J. Jayalalithaa

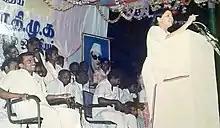
Jayalalithaa at the public meeting in 1980s

Jayalalithaa denied claims that M.G.R., who had been chief minister for the state since 1977, was instrumental in introducing her to politics. On 4 June 1982, she joined the AIADMK, which was founded by M.G.R. Her maiden public speech,"" (The Greatness of a Woman) and the schemes that touched their lives, was delivered at the AIADMK's political conference in the same year at Cuddalore on 20 June and was well received. Even the then Prime Minister Indira Gandhi and the Rajya Sabha member Khushwant Singh came to witness her speech which was widely acclaimed for its clarity of diction and elegant prose. Her seat number in Rajya Sabha was 185, which was coincidentally the same as that of what C. N. Annadurai had while he was a member in the Rajya Sabha. On 28 January 1983, she became propaganda secretary for the party succeeding R. Manimaran, who was an MLA and party's chief whip in the Tamil Nadu assembly and she campaigned extensively for the party candidate R. Amirtharaj in the by-election for the Tiruchendur Assembly constituency in February that year.